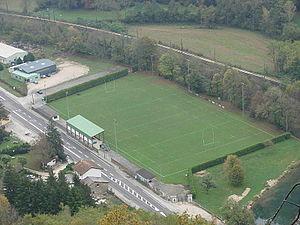
Stade de rugby de la Craz, à Saint Rambert-en-Bugey. Club de l'Etoile du Bugey
Saint-Rambert-en-Bugey est une commune française située dans le département de l'Ain en région Auvergne-Rhône-Alpes.